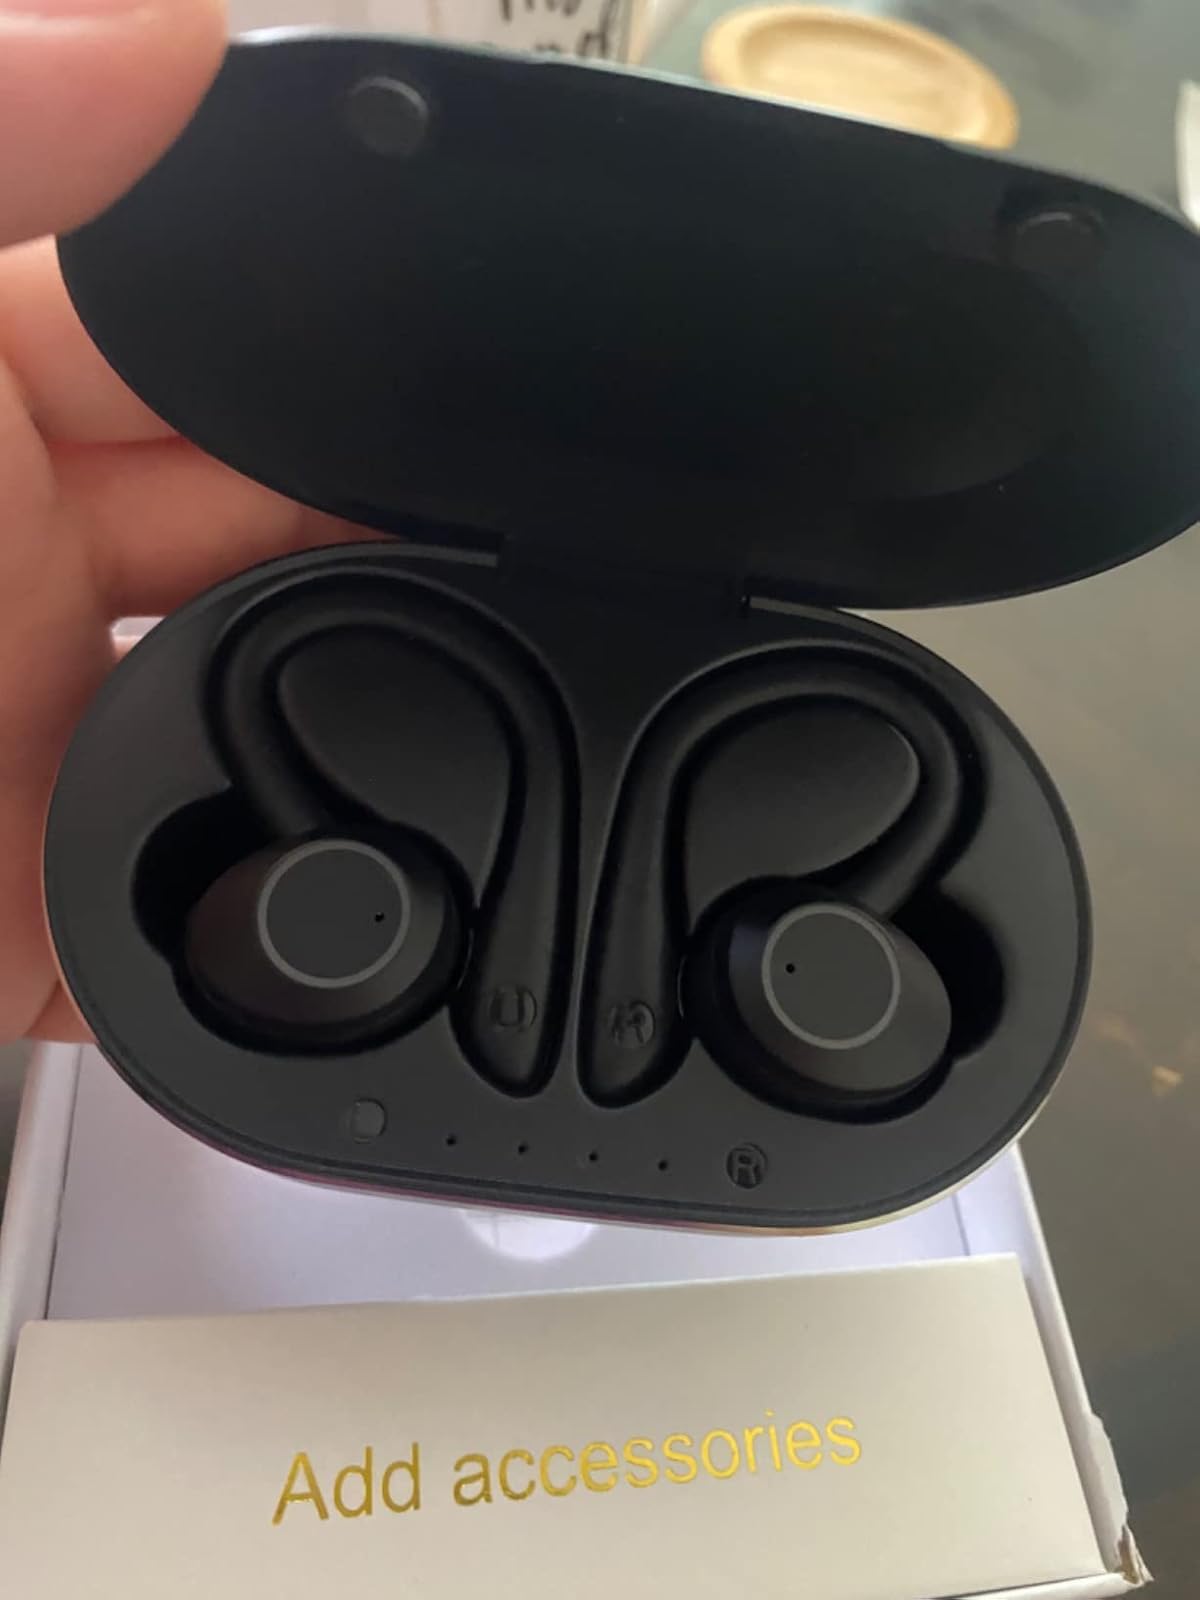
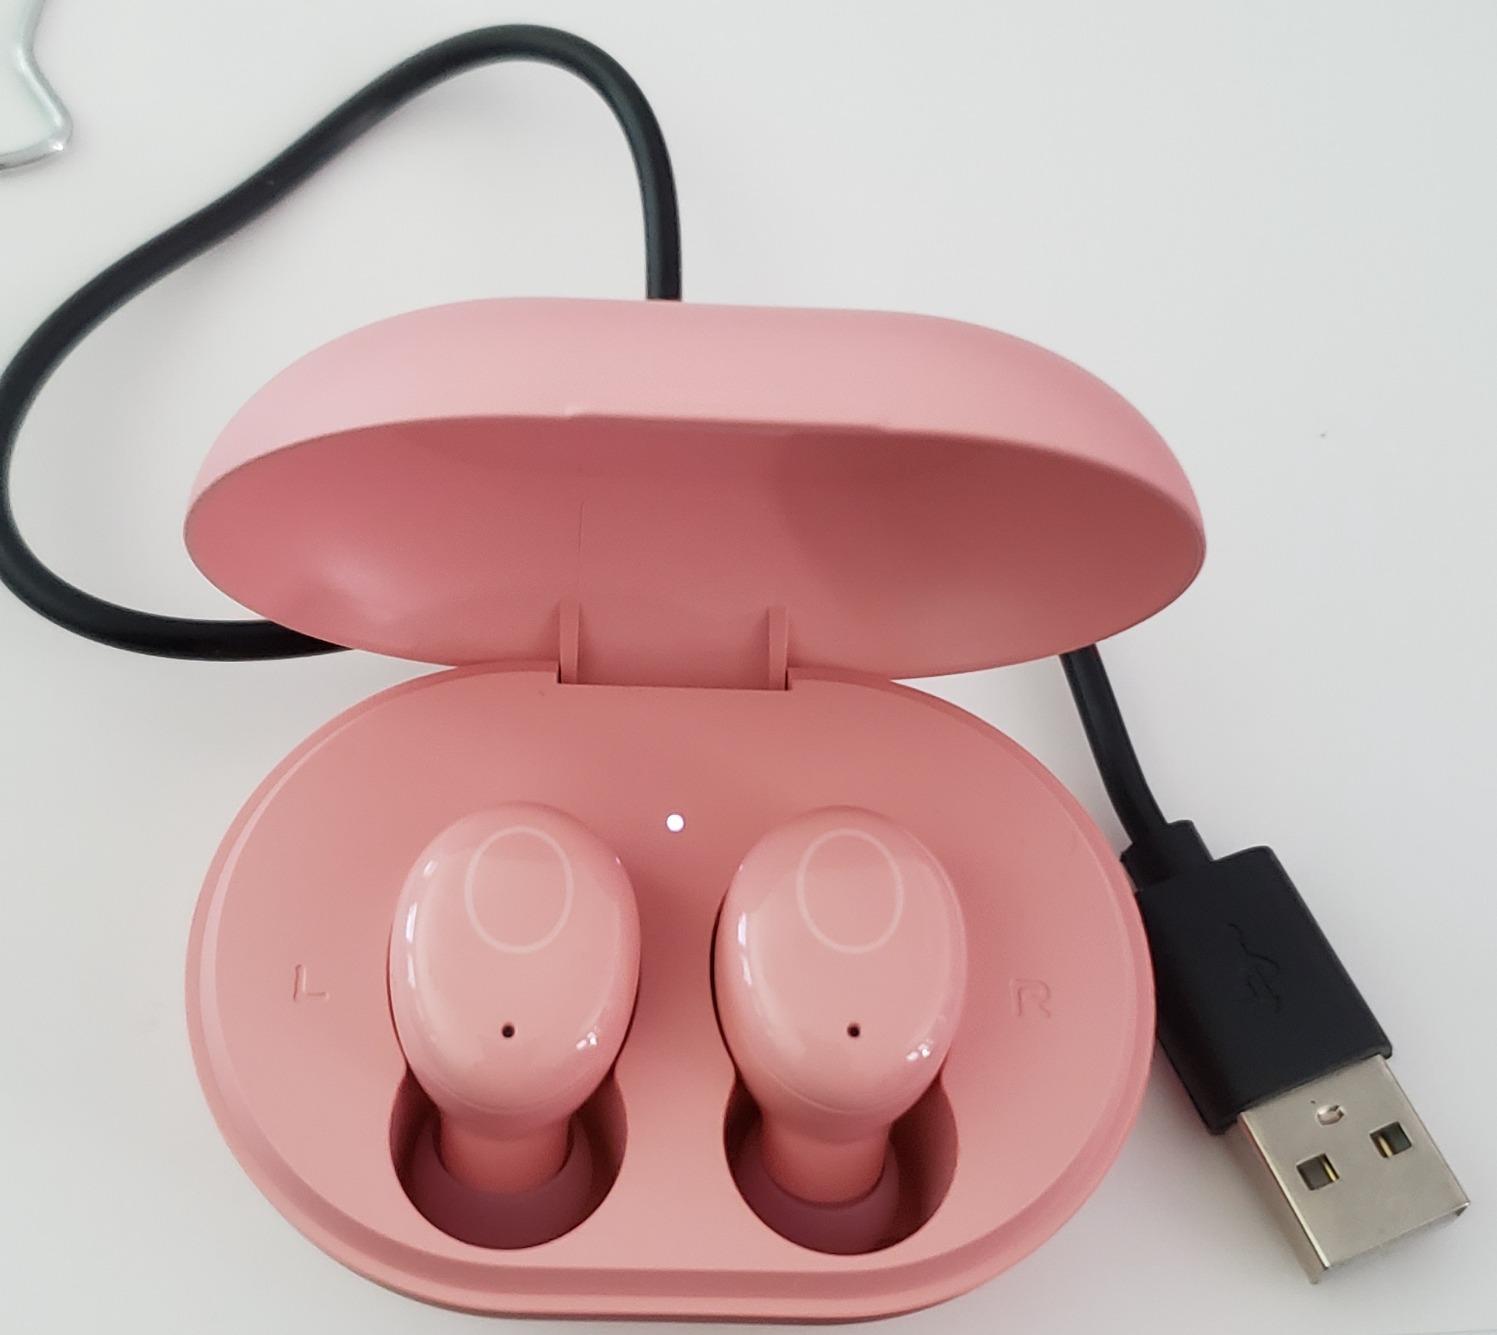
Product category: earbuds
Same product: no